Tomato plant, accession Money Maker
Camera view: horizontal (90 deg, fisheye); turntable rotation: 0 degrees
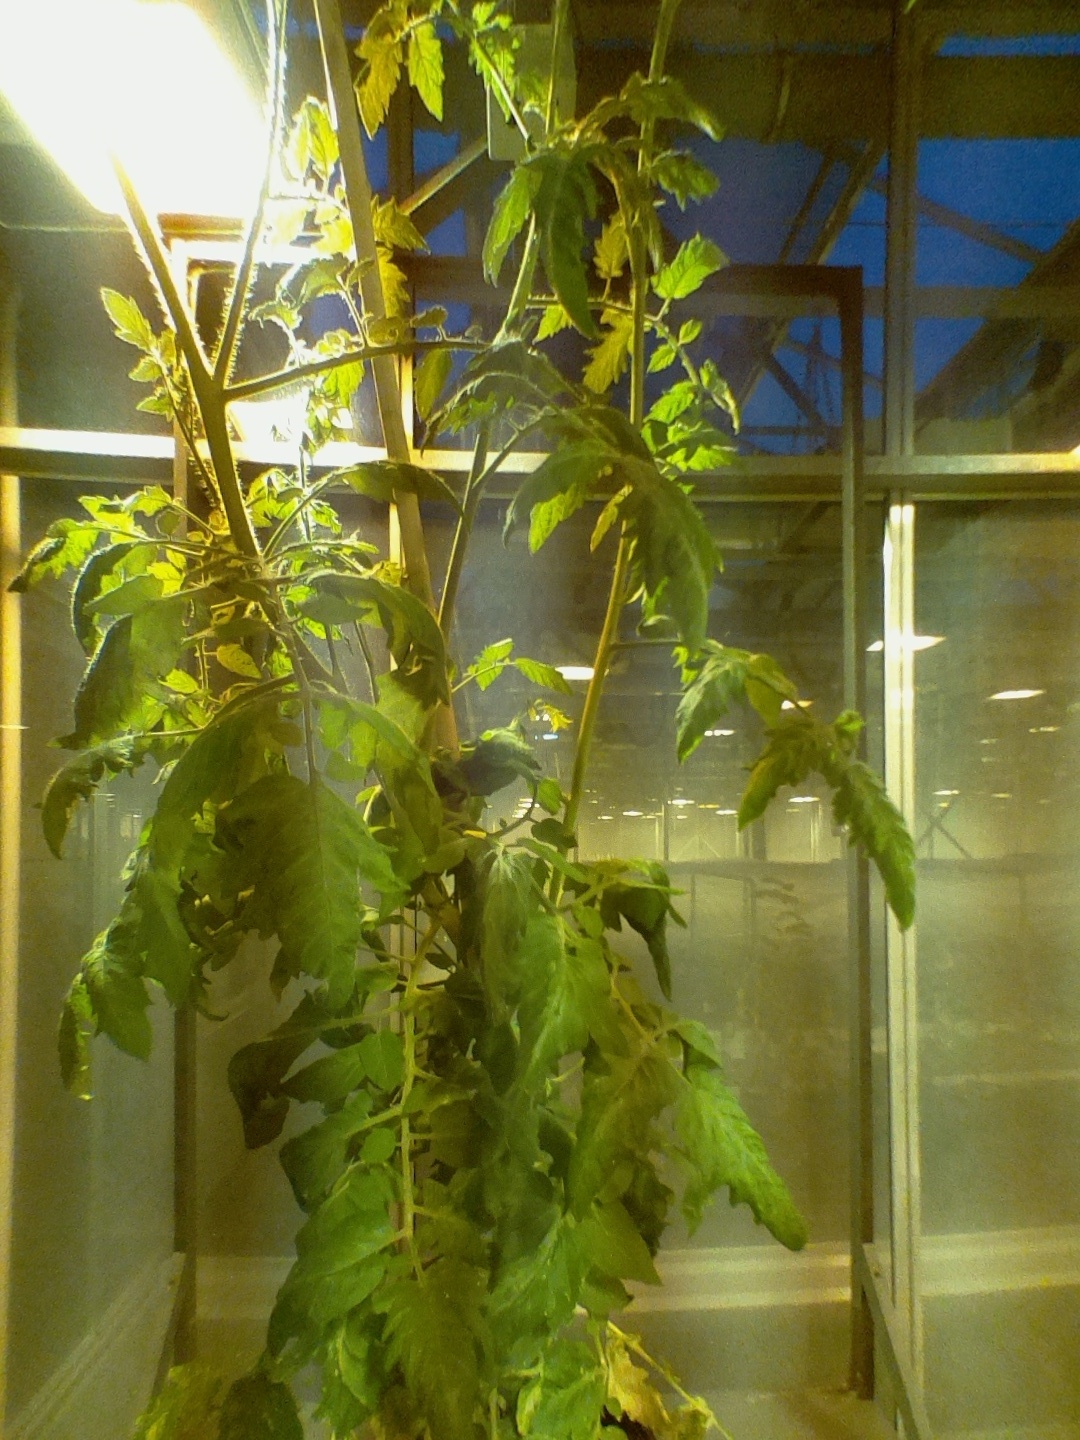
BBCH growth stage 70: Fruits at the main stem or branches visibles